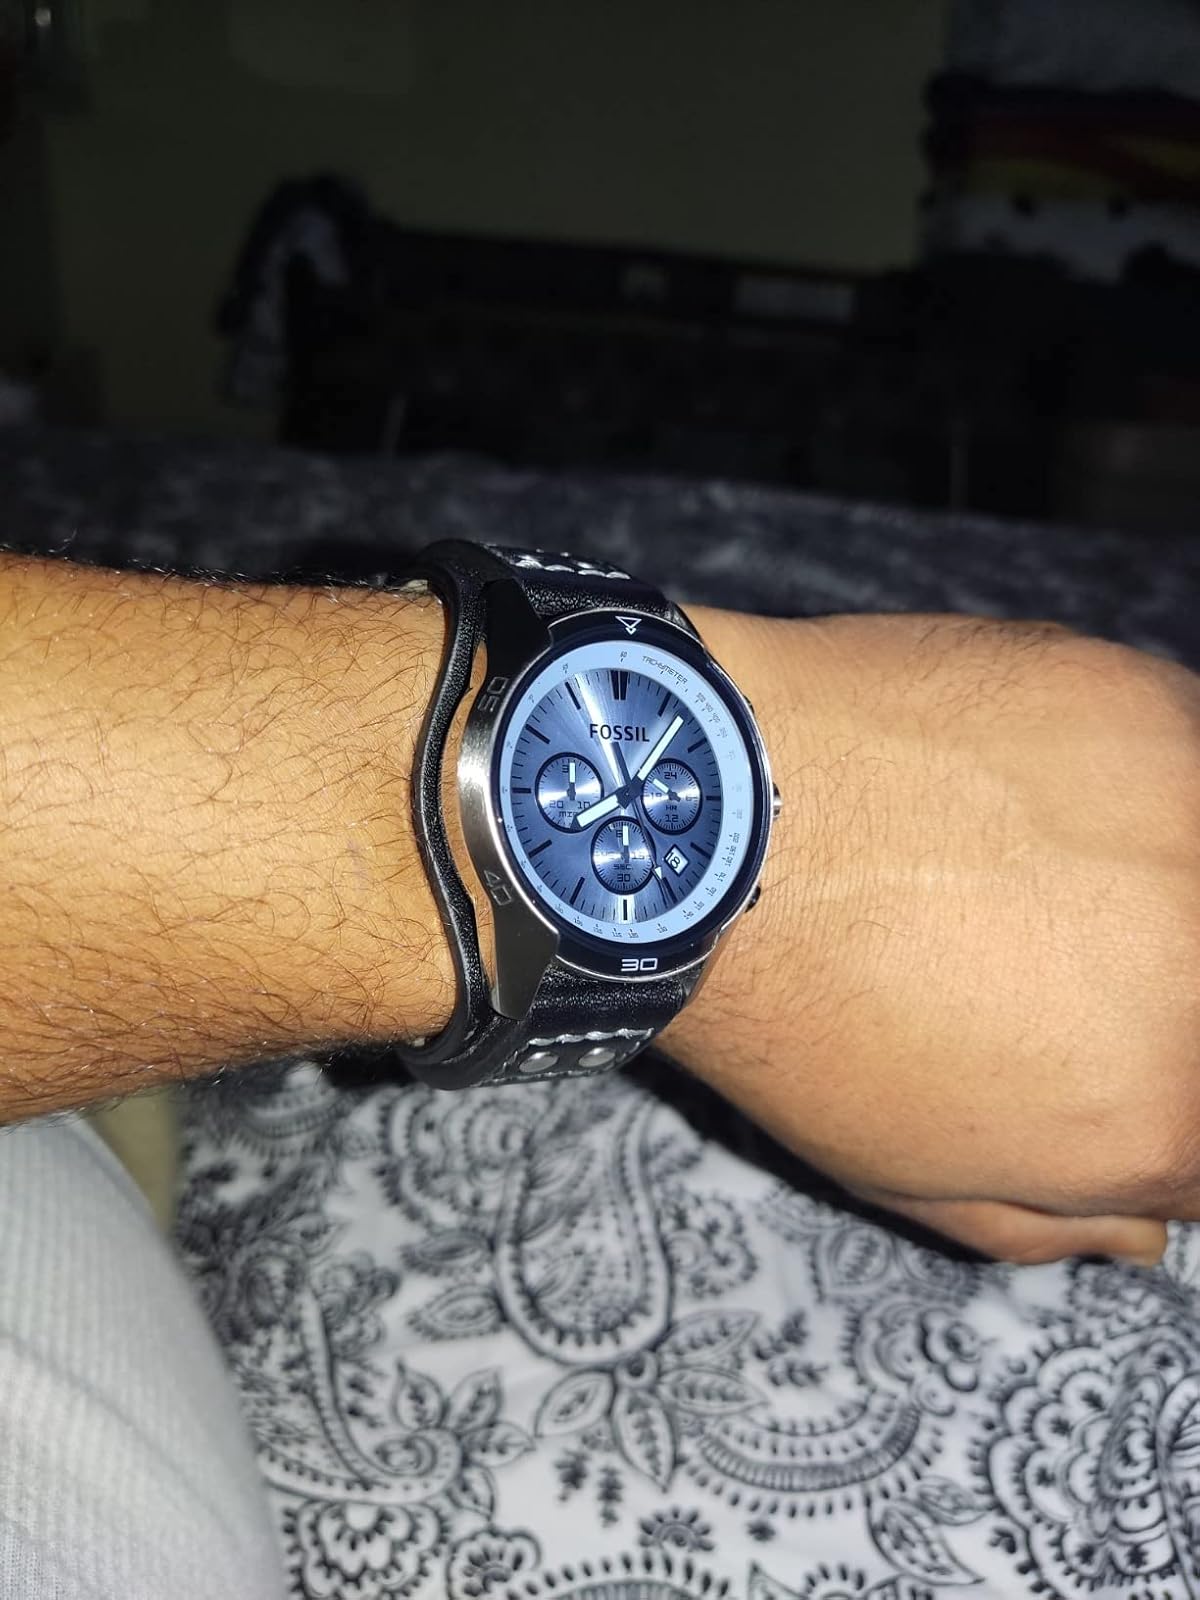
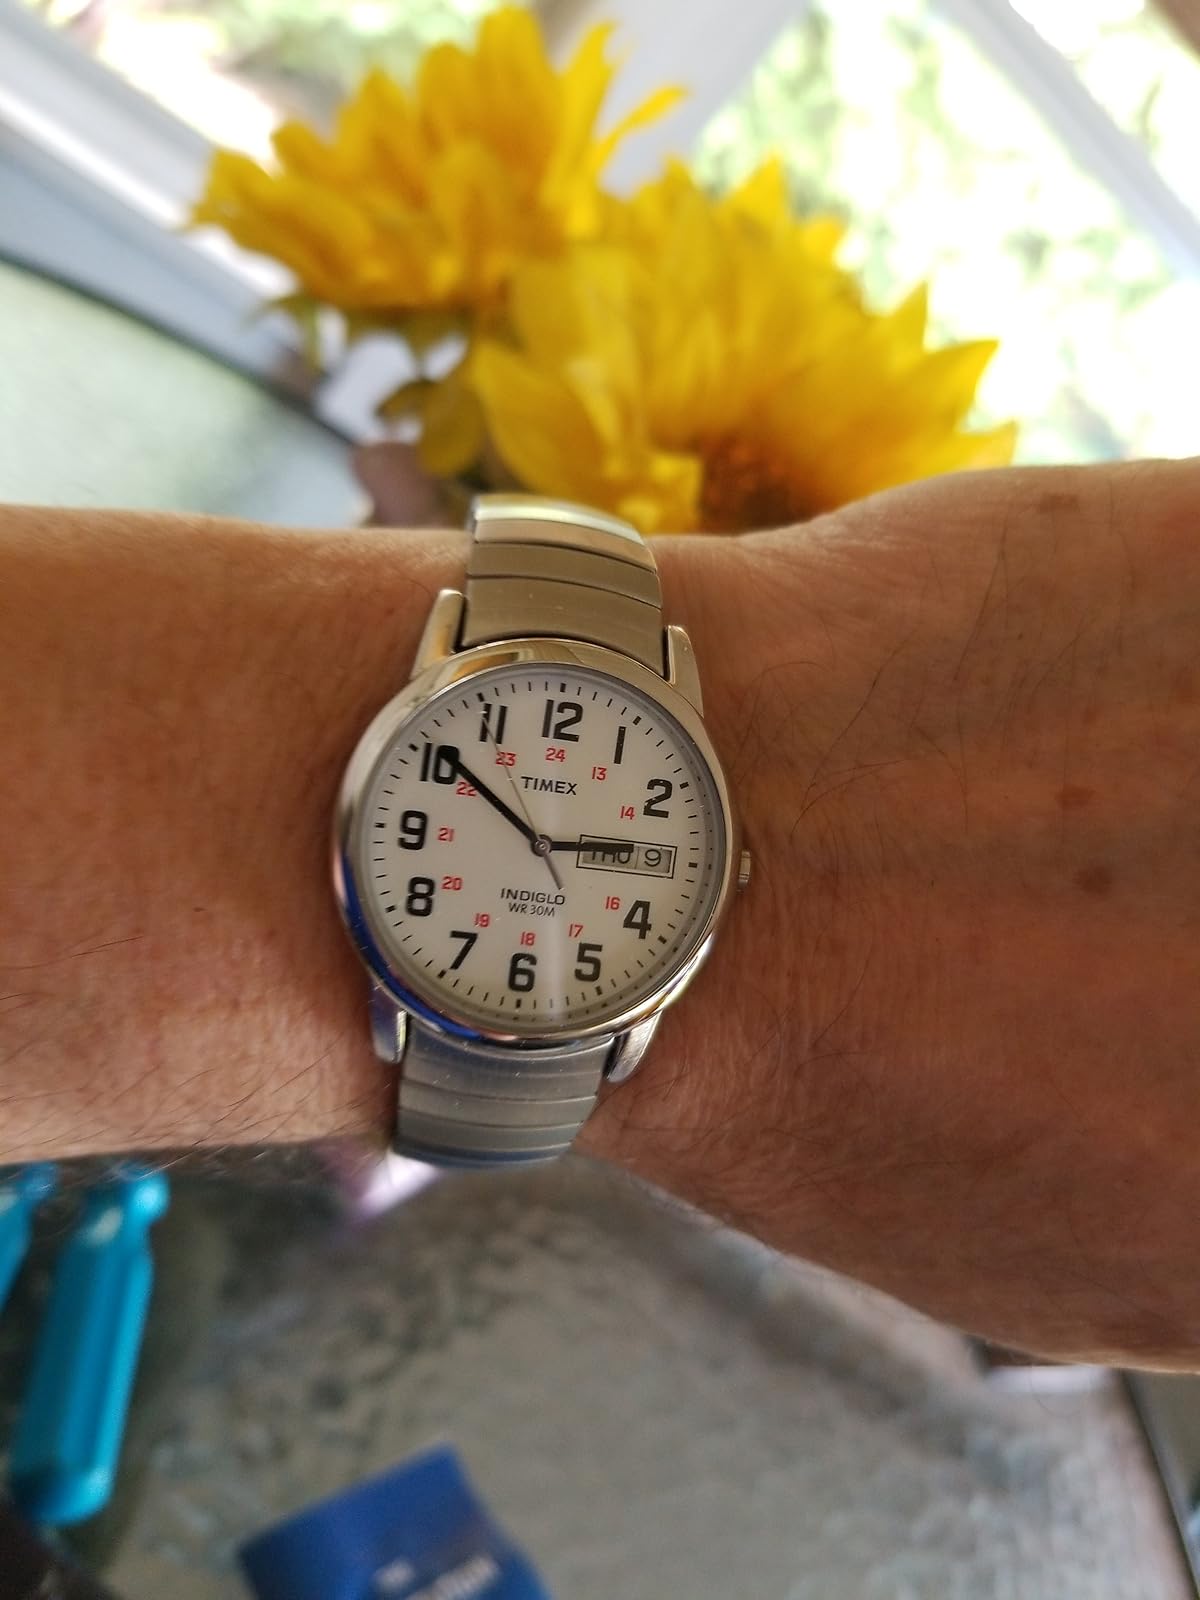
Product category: accessories_watch
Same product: no